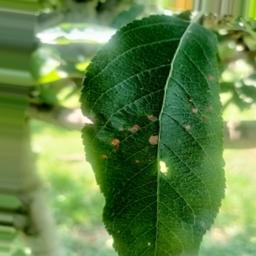
Label: Alternaria